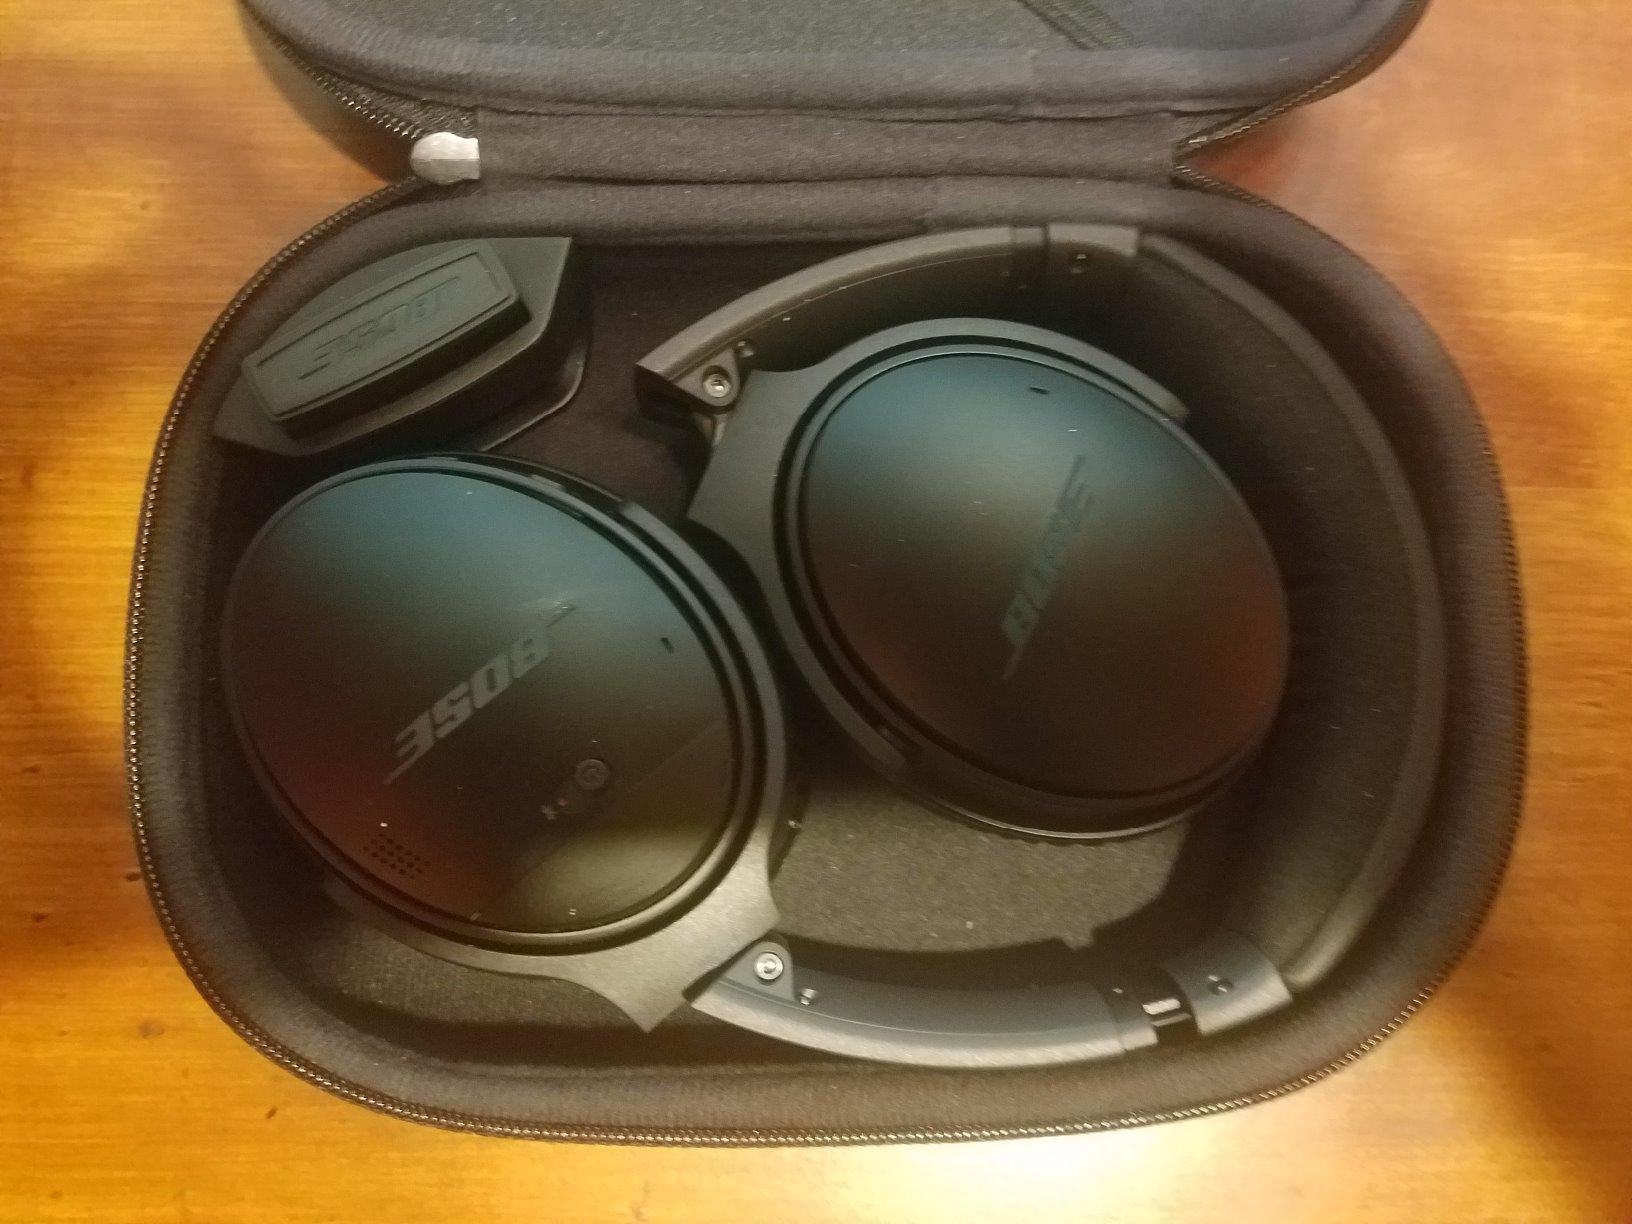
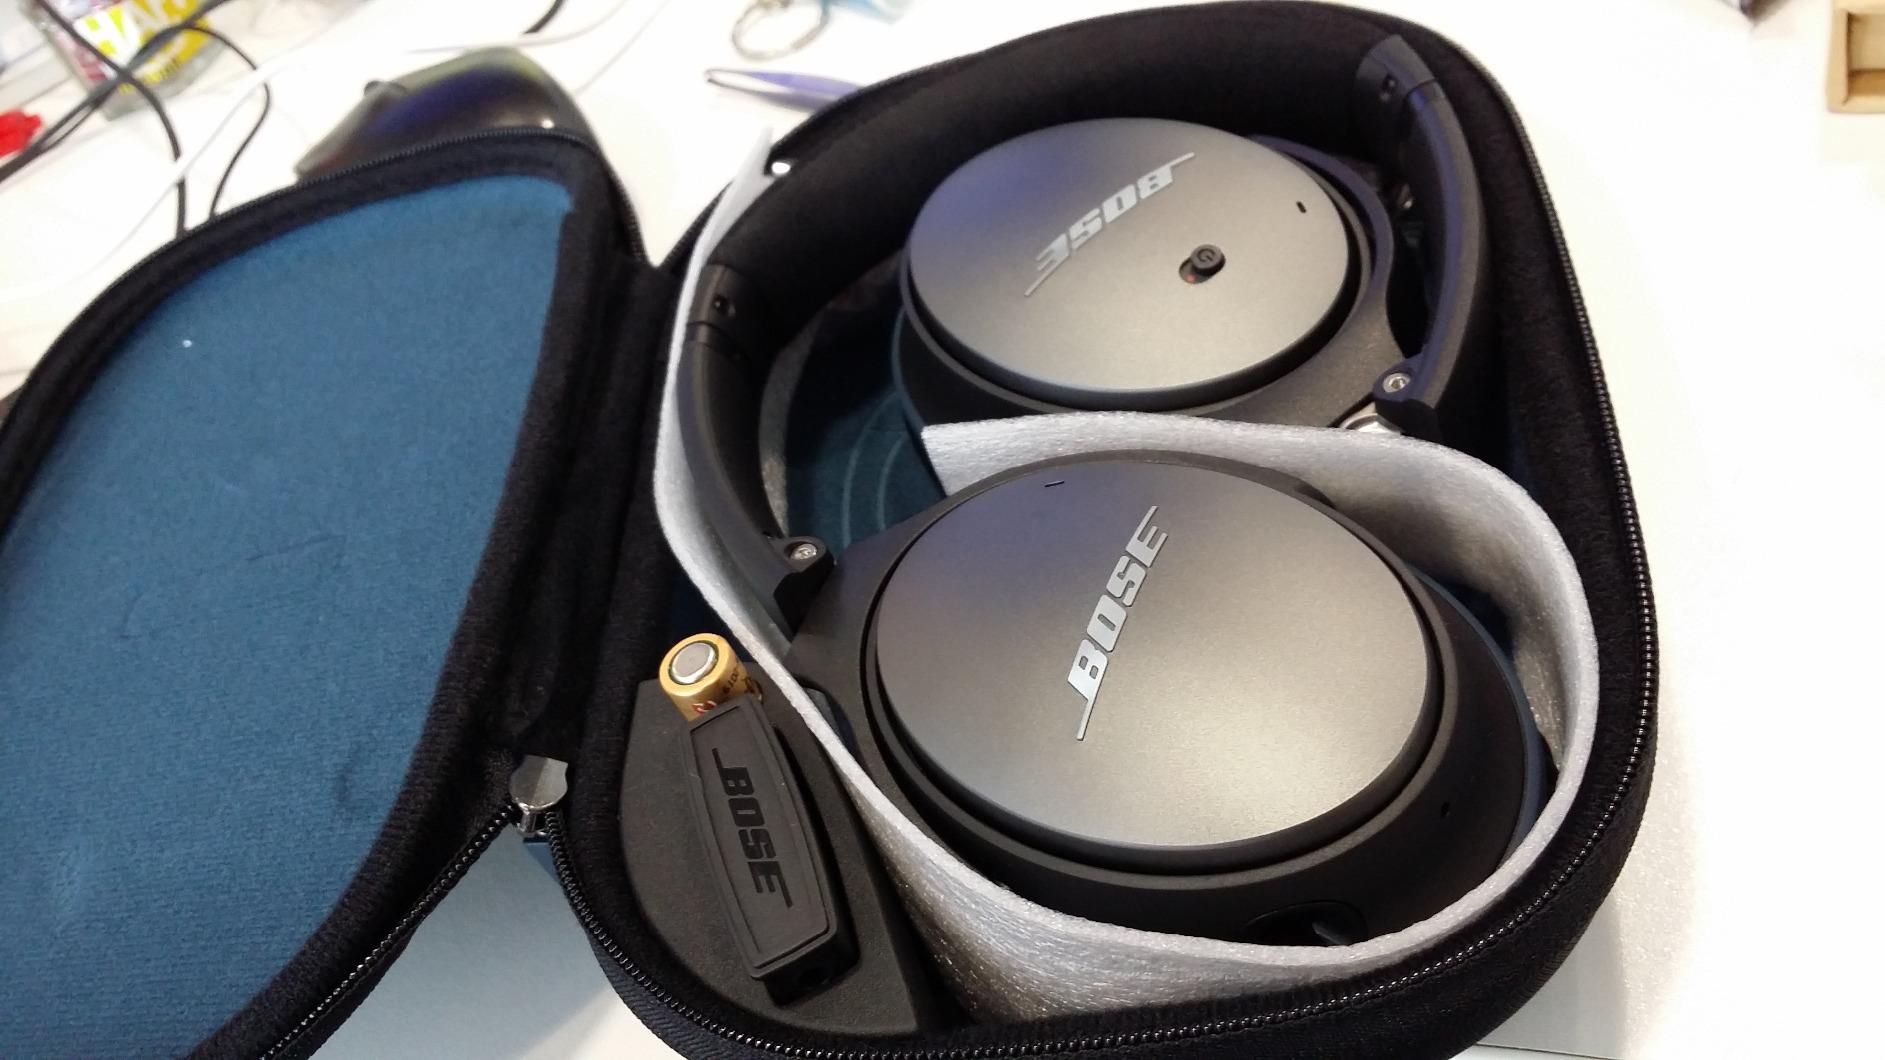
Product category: headphones
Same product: no